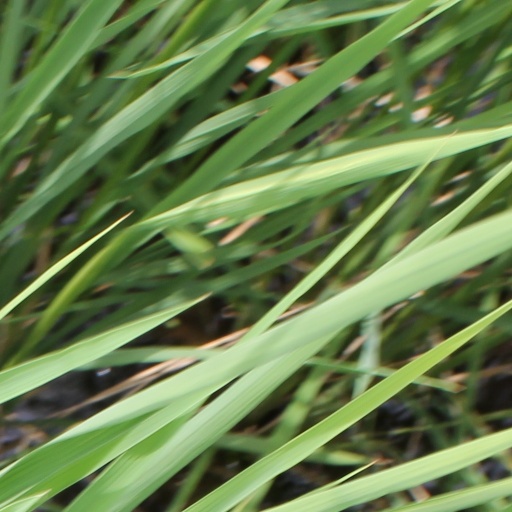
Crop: rice